Murder of Yingying Zhang

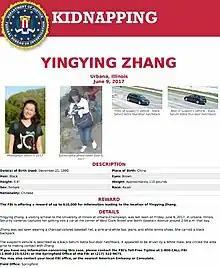
FBI missing person poster for Yingying Zhang

The University of Illinois Police Department and Urbana Police Department worked with FBI agents to locate Zhang, offering a reward of $10,000 for information leading to her location. The university's large Chinese student population helped coordinate search efforts on and around campus. On June 17, Zhang's father, a paternal aunt (her father's sister-in-law), and her boyfriend arrived in Champaign to confer with authorities and to aid in the search. On June 19, the University of Illinois in conjunction with Champaign County Crime Stoppers, announced a reward of $40,000 for information leading to the arrest of the individual or individuals responsible for the apparent kidnapping of Zhang. This reward is the largest offered in the 31-year history of the Champaign Crime Stoppers organization. On July 14 the reward was increased to $50,000. Zhang's family said they would not leave the country until she was found. On August 19, Zhang's mother and younger brother also flew to the United States.